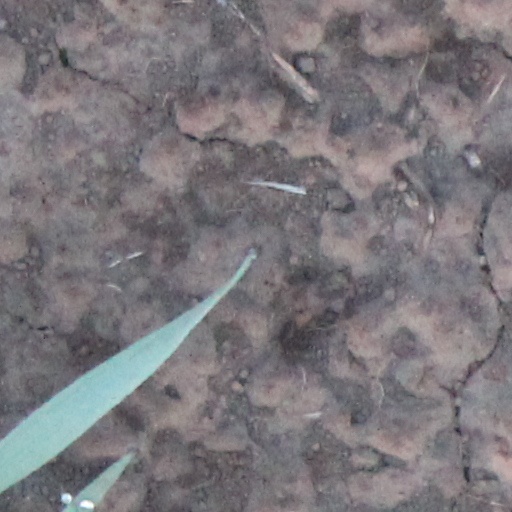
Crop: wheat